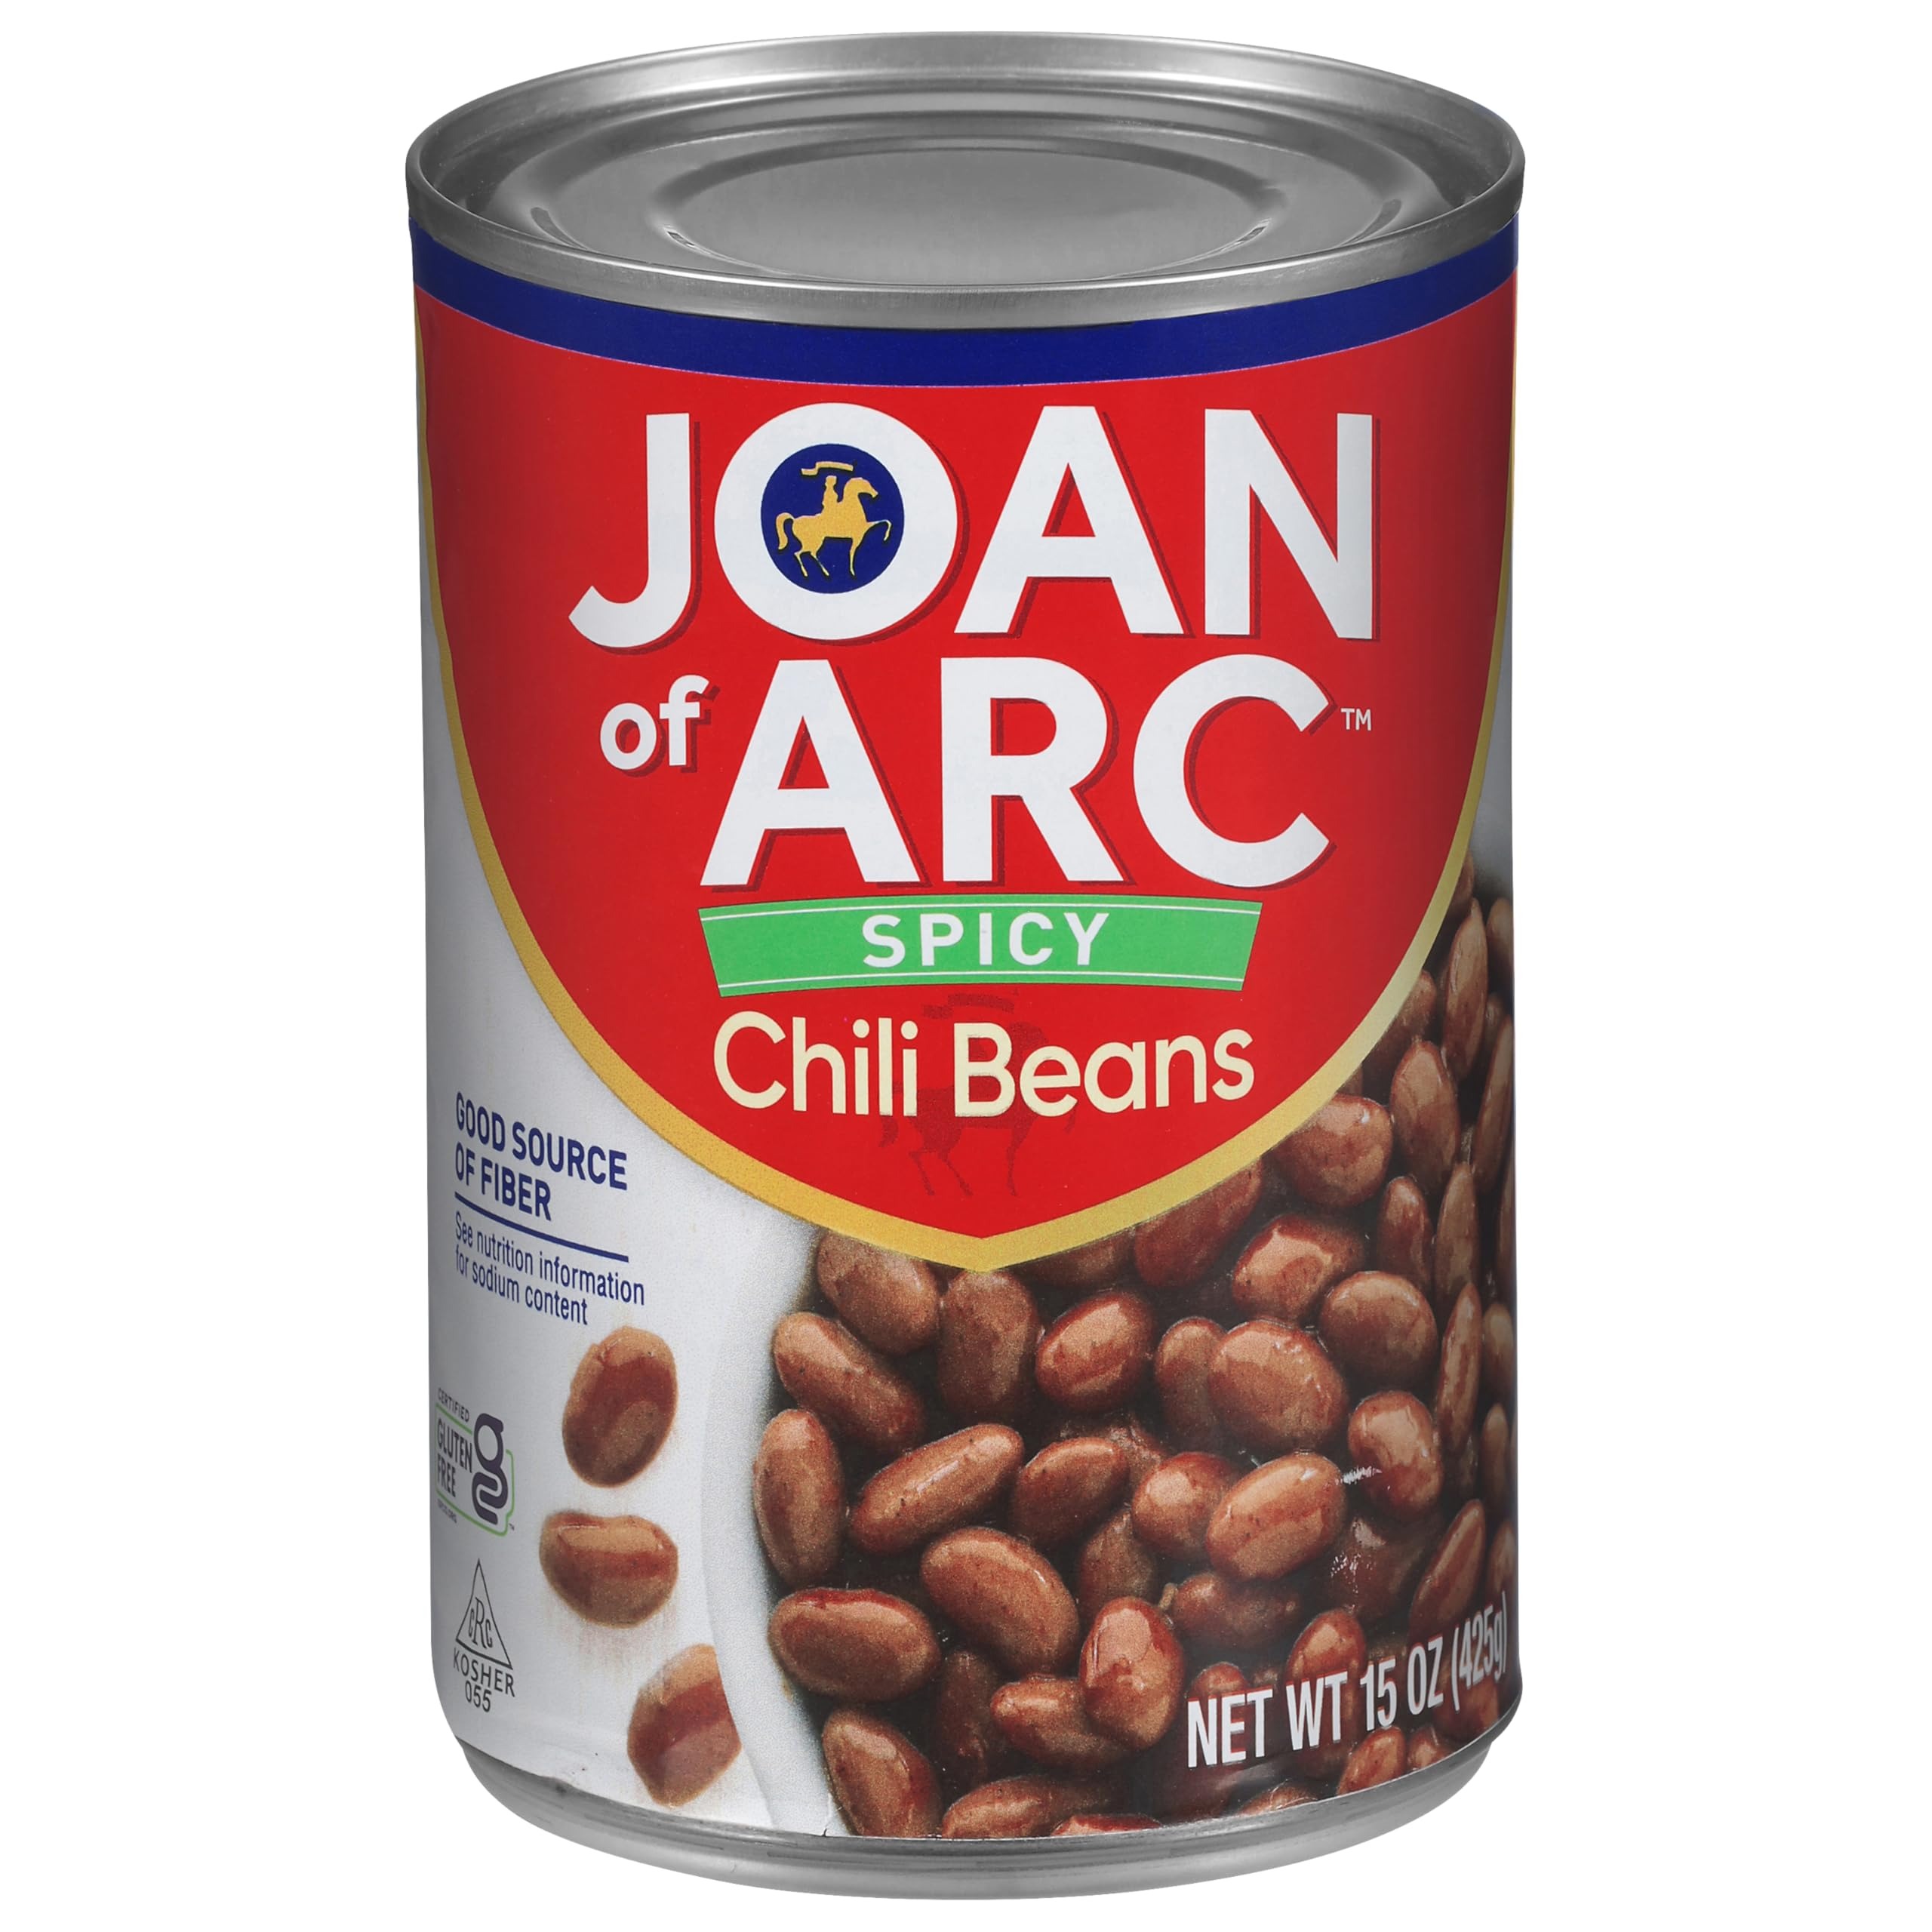
Item Name: Joan of Arc Beans, Spicy Chili, 15 Ounce (Pack of 12)
Bullet Point 1: Beans slow cooked in brick ovens
Bullet Point 2: Excellent source of fiber
Bullet Point 3: Tasty beans full of flavor
Bullet Point 4: Great in chilies, salads, and casseroles
Bullet Point 5: Simple, fresh ingredients you can trust to make a delicious meal for your family
Bullet Point 6: Allergen Info: Contains Soybean and its Derivatives,Corn and Its Derivatives.
Value: 180.0
Unit: Ounce

Price: 1